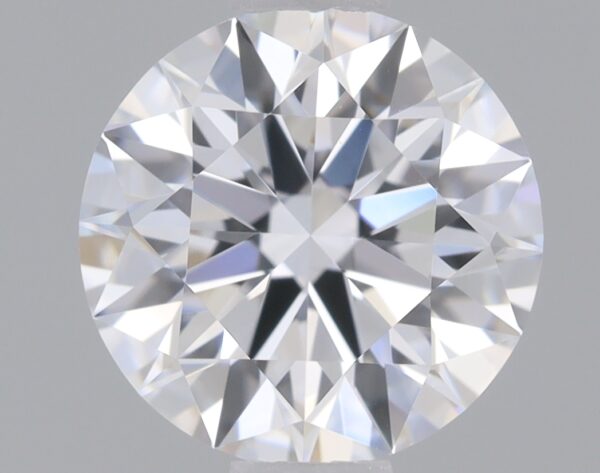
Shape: round
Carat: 0.77
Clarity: VVS2
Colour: D
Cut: IDEAL
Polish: EX
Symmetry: EX
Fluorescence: NONE
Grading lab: IGI
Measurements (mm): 5.88 x 5.92 x 3.63